Simon Locard

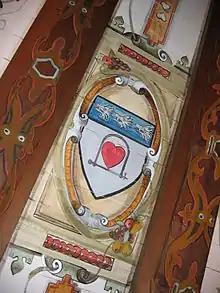
Ceiling painting of the Lockhart arms at the Tower of Hallbar, Lanarkshire

Sir Symon Locard, 2nd of Lee (1300–1371) was a Scottish knight who fought in the Wars of Scottish Independence. According to Lockhart family tradition, he accompanied Sir James Douglas in their curtailed attempt to carry the heart of Robert the Bruce to the Holy Land in 1330.